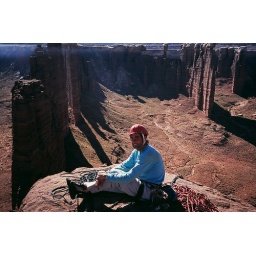
me on top of standing rock in monument valley, island in the sky, canyonlands natioanl park